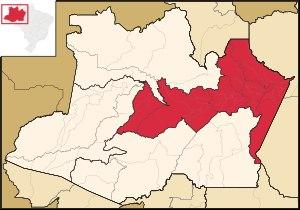
Le Centre de l'Amazonas est l'une des quatre mésorégions de l'État de l'Amazonas au Brésil. Elle regroupe 67 municipalités groupées en six microrégions.